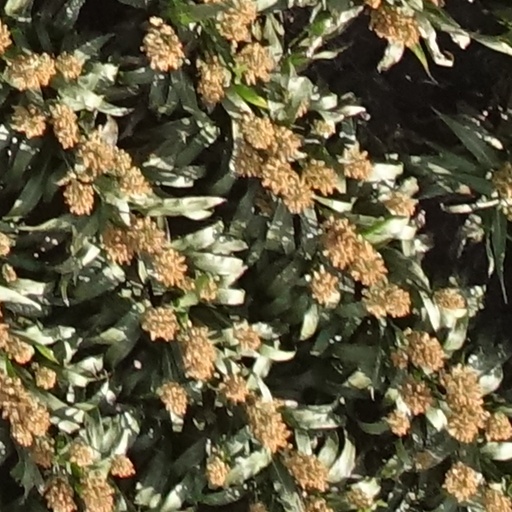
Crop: sorghum